Mug

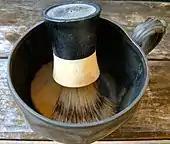
Shaving mug

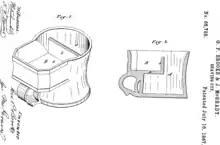
Shaving scuttle, 1867 patent.

A popular way to store mugs is on a 'mug tree', a wooden or metal pole mounted on a round base and fitted with pegs to hang mugs by their handles. There are also racks designed for hanging mugs so that they are ready to hand. Those are especially useful on ships in high waves. Mugs can often be a collectible item, making storage and display tools/strategies something important to think about for collectors.